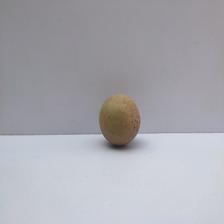
Size: Small